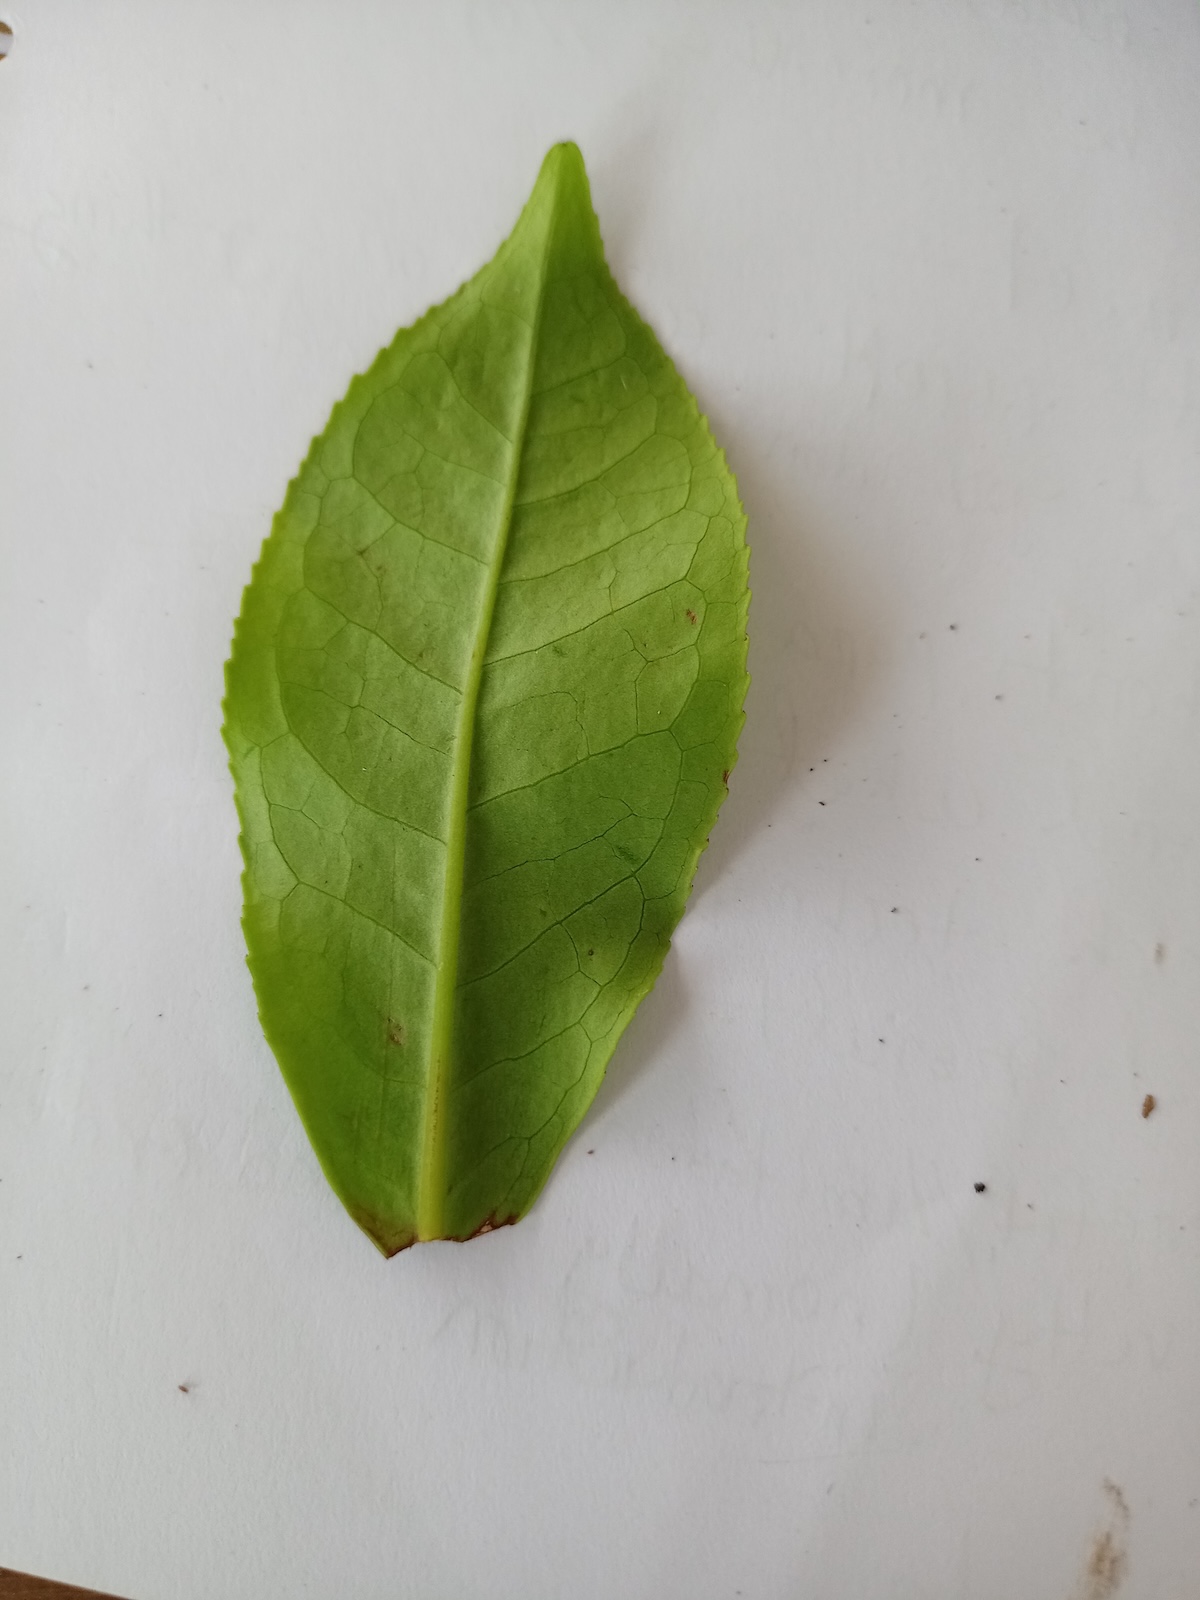
Label: Healthy leaf